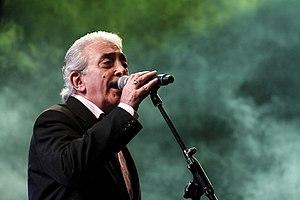
Sonora Borinquen est un groupe de musique tropicale uruguayen. Il a été fondé le 28 février 1964 par le chef d'orchestre et chanteur Juan Carlos Goberna.